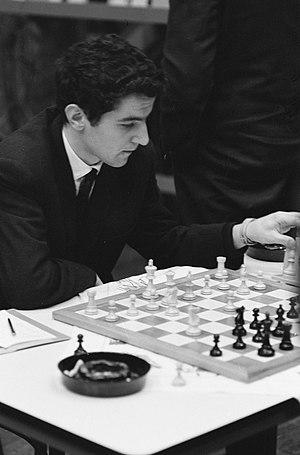
Bruno Parma est un joueur d'échecs slovène né le 30 décembre 1941 à Ljubljana. Grand maître international depuis 1963, il fut champion du monde junior en 1961 et participa à huit olympiades d'échecs.